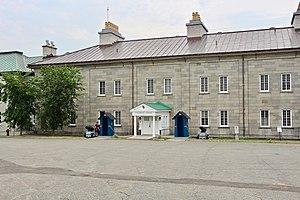
Résidence du Gouverneur général à la citadelle de Québec, ville de Québec, Québec, Canada.